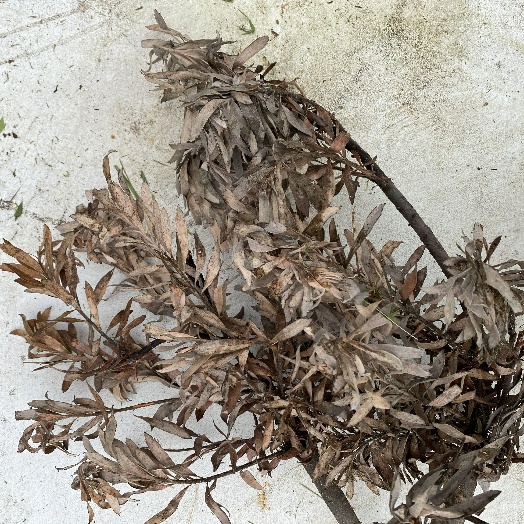
Label: generalcompost